Christchurch Central Police Station

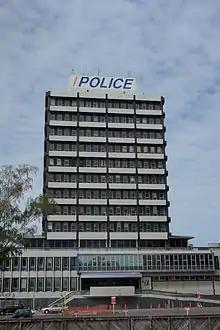
Christchurch Central Police Station in February 2013

The Christchurch Central Police Station was the former headquarters of the Canterbury Police District. Once the tallest building in Christchurch, New Zealand, it was damaged in the 2011 Christchurch earthquake and demolished by implosion on 31 May 2015.